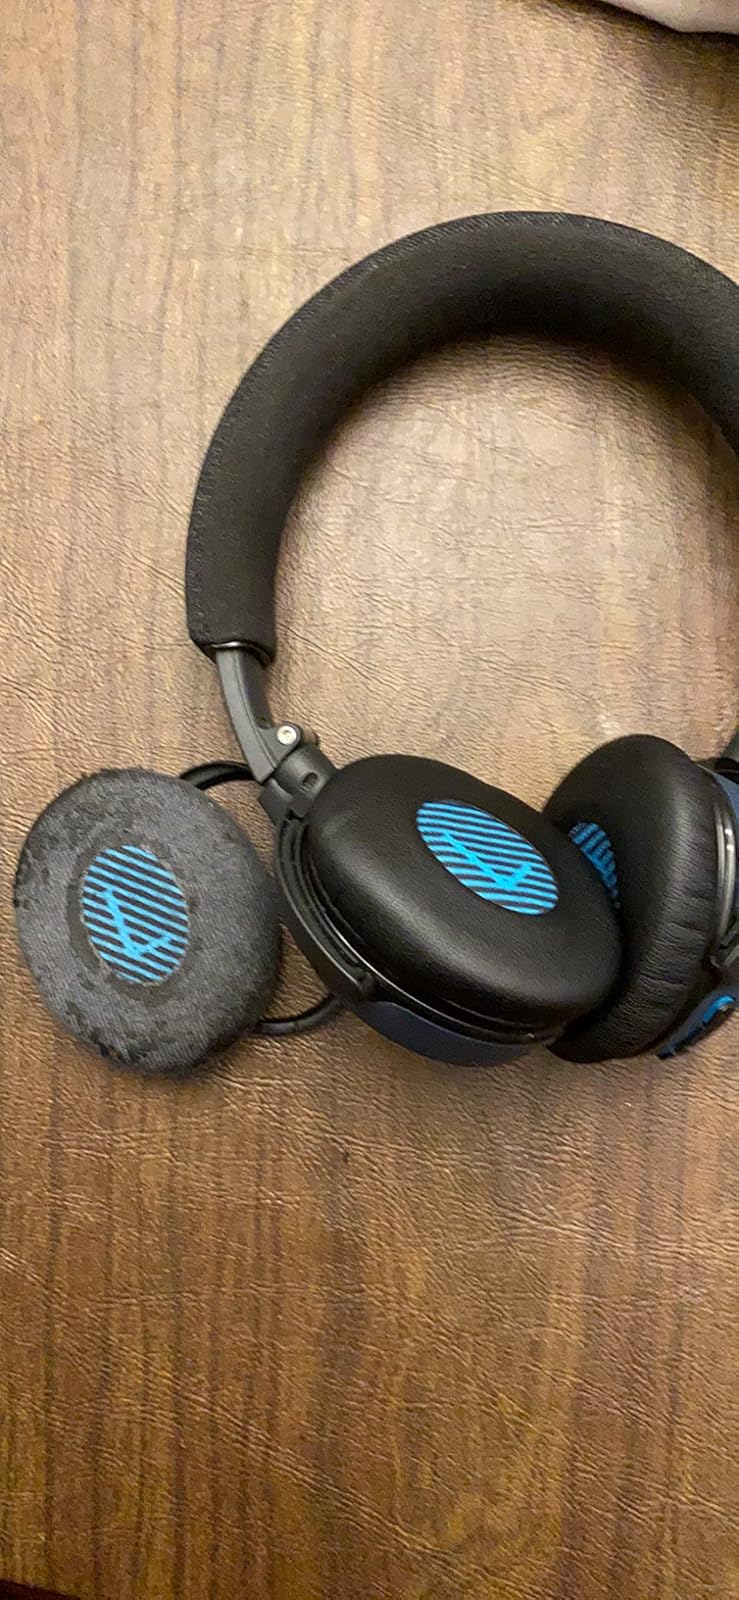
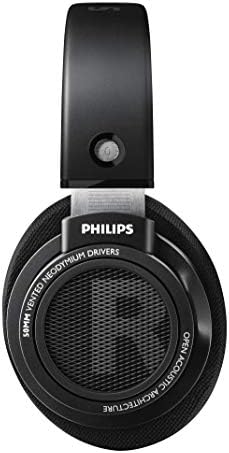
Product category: headphones
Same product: no